Blue pigments

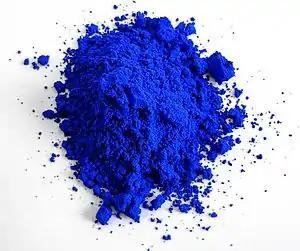

YInMn Blue is an inorganic pigment with an intense blue color that was discovered by Mas Subramanian and his graduate student, Andrew Smith, at Oregon State University in 2009. It has been used in water, oil, and acrylic paints from paint vendors.